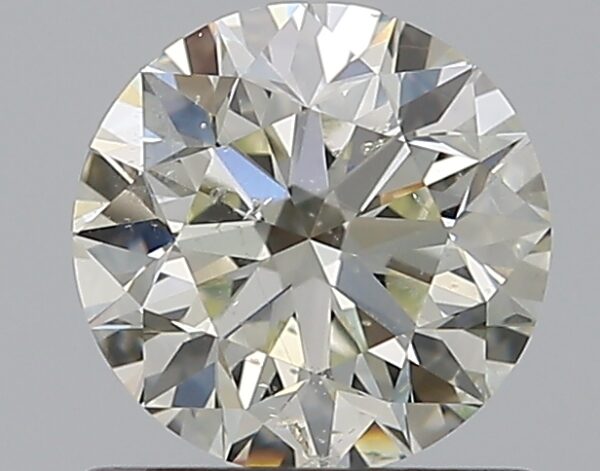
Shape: round
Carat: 0.8
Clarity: SI2
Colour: L
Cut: VG
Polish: EX
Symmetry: VG
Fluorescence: M
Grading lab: GIA
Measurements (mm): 5.85 x 5.91 x 3.73